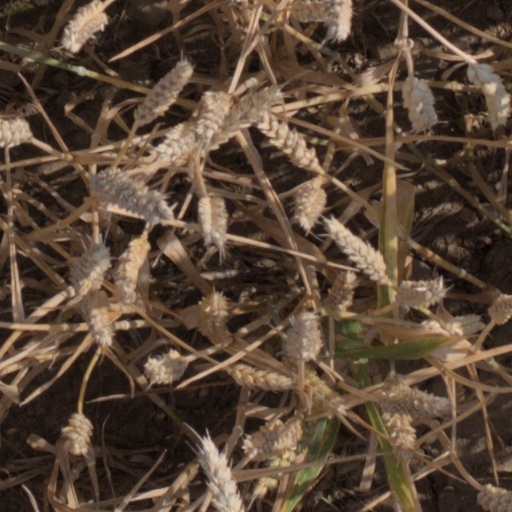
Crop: wheat